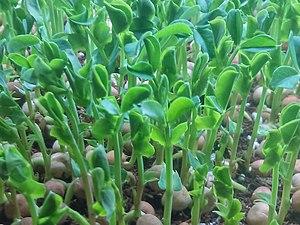
Pea shoots
Le Pois cultivé est une espèce de plante annuelle de la famille des légumineuses, largement cultivée pour ses graines, consommée comme légume ou utilisée comme aliment du bétail. Le terme désigne aussi la graine elle-même, riche en énergie et en protéines. Les pois secs se présentent souvent sous la forme de « pois cassés ». Les pois frais, récoltés avant maturité, sont plus couramment appelés « petits pois ».